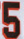
Number: 5